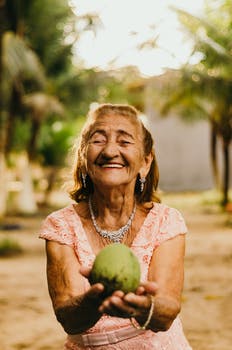
Label: No Watermark